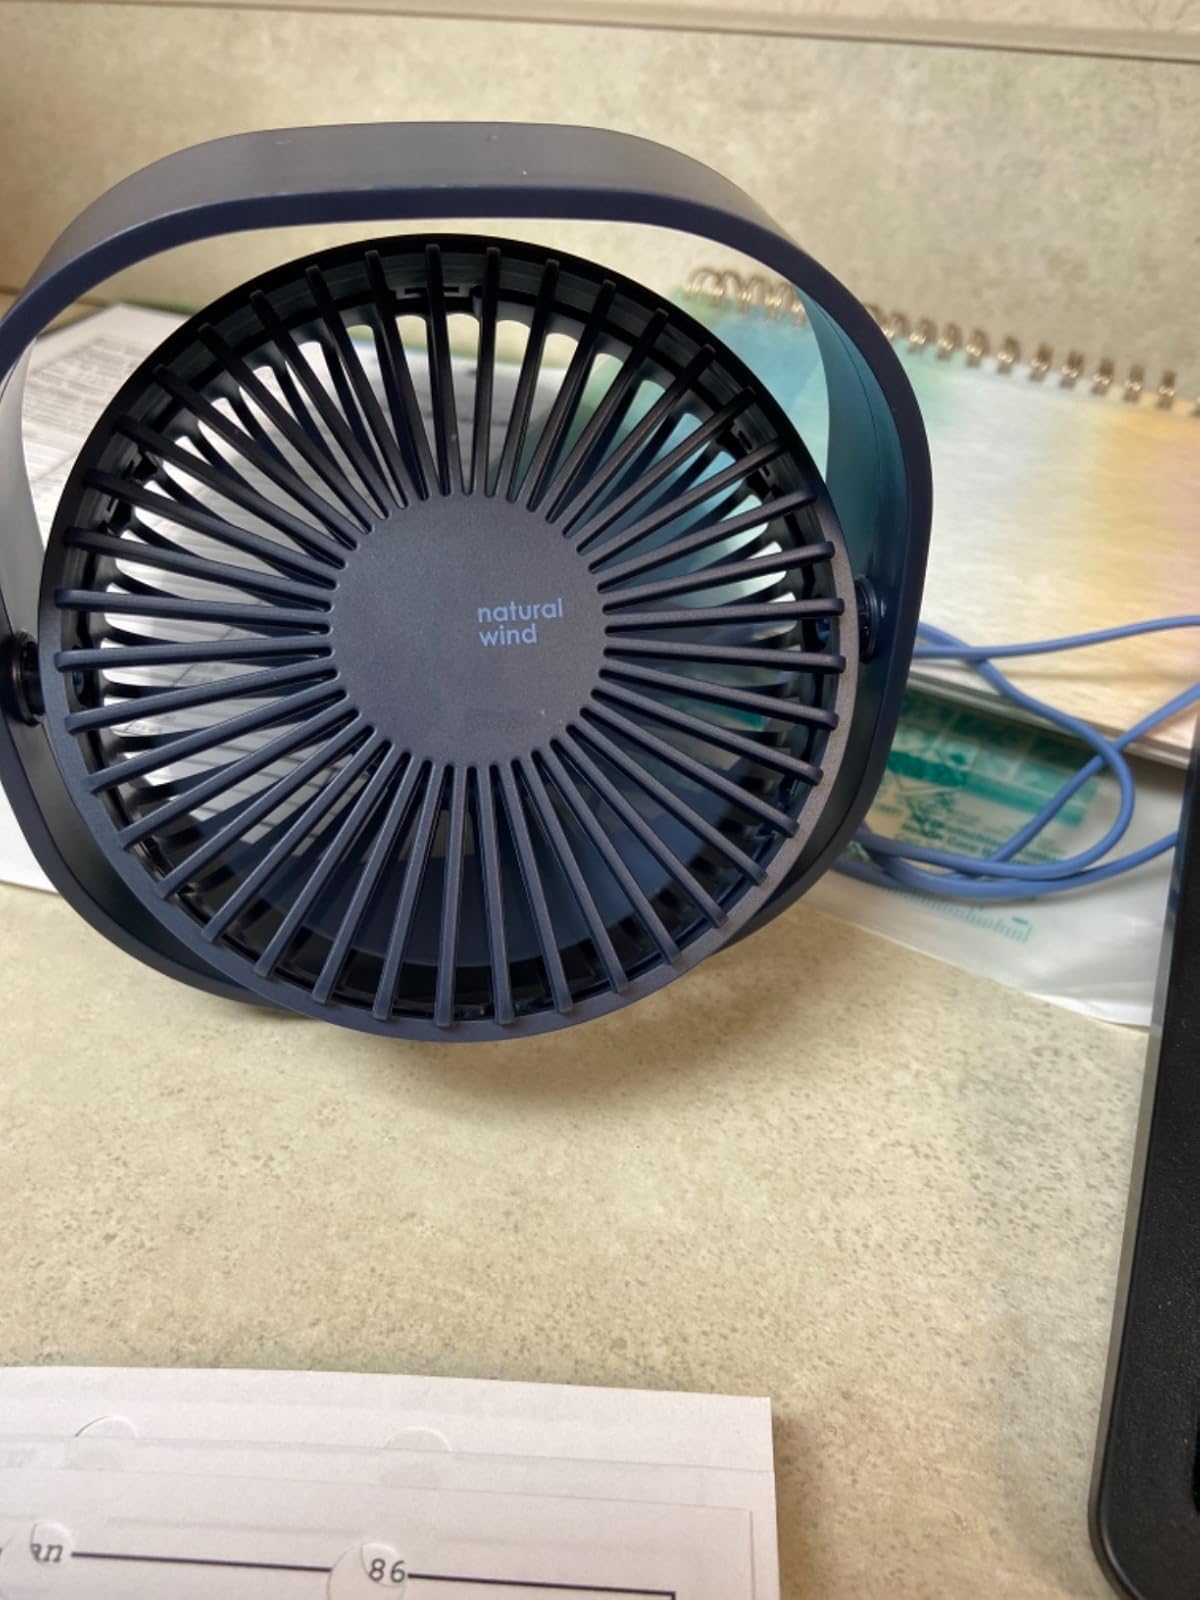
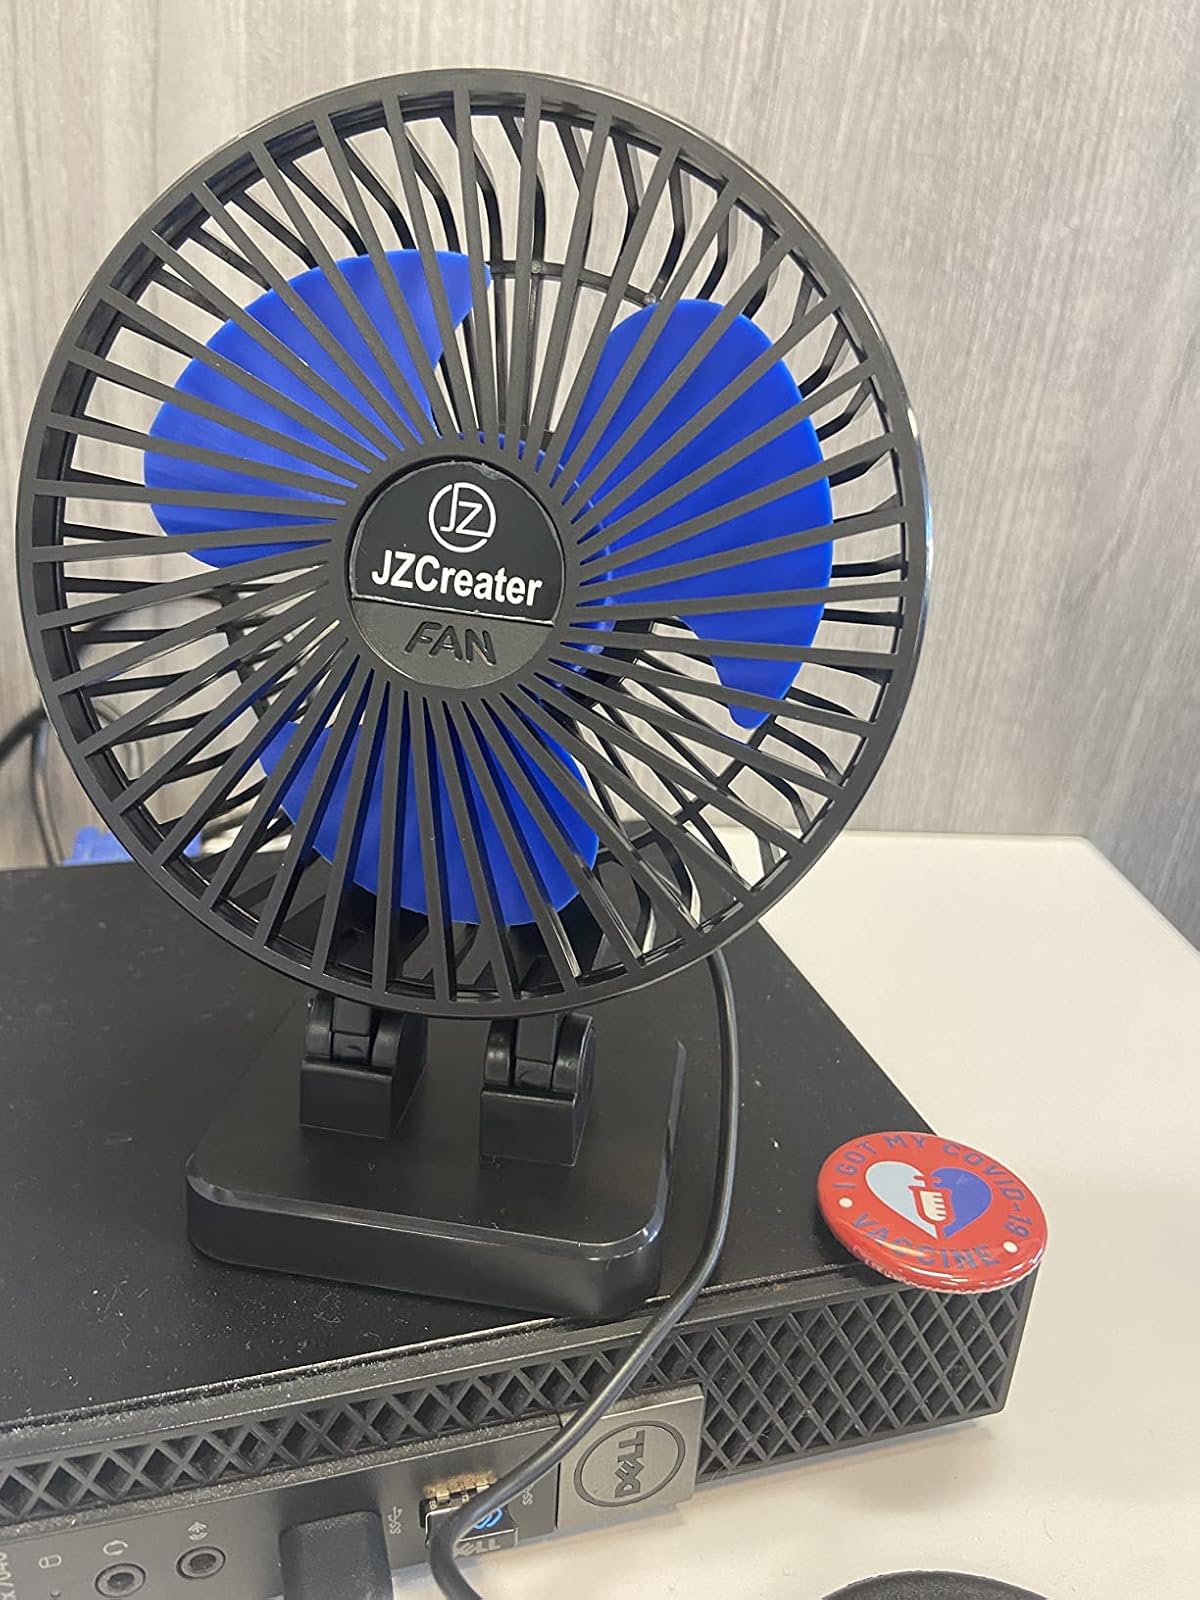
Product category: fan
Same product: no